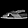
Label: Sandal